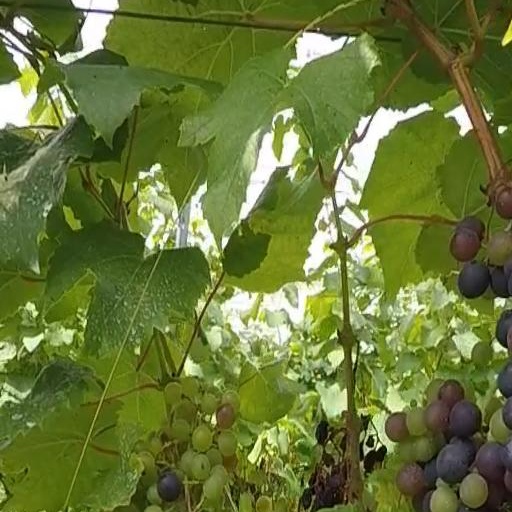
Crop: grape